Blake Bailey

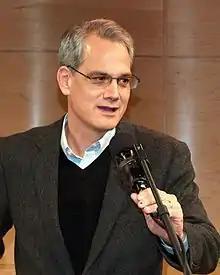
January 2011

Blake Bailey (born July 1, 1963) is an American writer, and educator. Bailey is known for his literary biographies of Richard Yates, John Cheever, Charles Jackson, and Philip Roth. He is the editor of the Library of America omnibus editions of Cheever's stories and novels. Bailey came under fire and his biography of Roth was pulled following multiple allegations and witness accounts of rape. Those who shared their stories included multiple former grade school students.